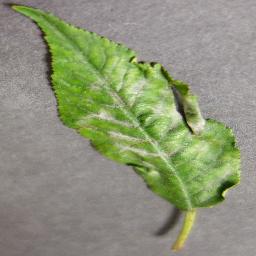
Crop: cherry
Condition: (including_sour)_powdery_mildew